USS Canisteo

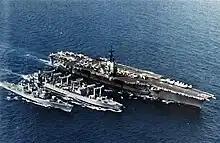
"Canisteo" refueling and , 1981

"Canisteo" recovered from this notoriety in the 1980s by participating in Caribbean operations from January 1982 through January 1983, North Atlantic and NATO operations from January through April 1983, and in law enforcement operations in support of the War on Drugs in the Caribbean, August 1985 through January 1986. At the end of the law enforcement operations, "Canisteo" participated in wreckage recovery operations off the coast of Florida for the Space Shuttle Challenger disaster.